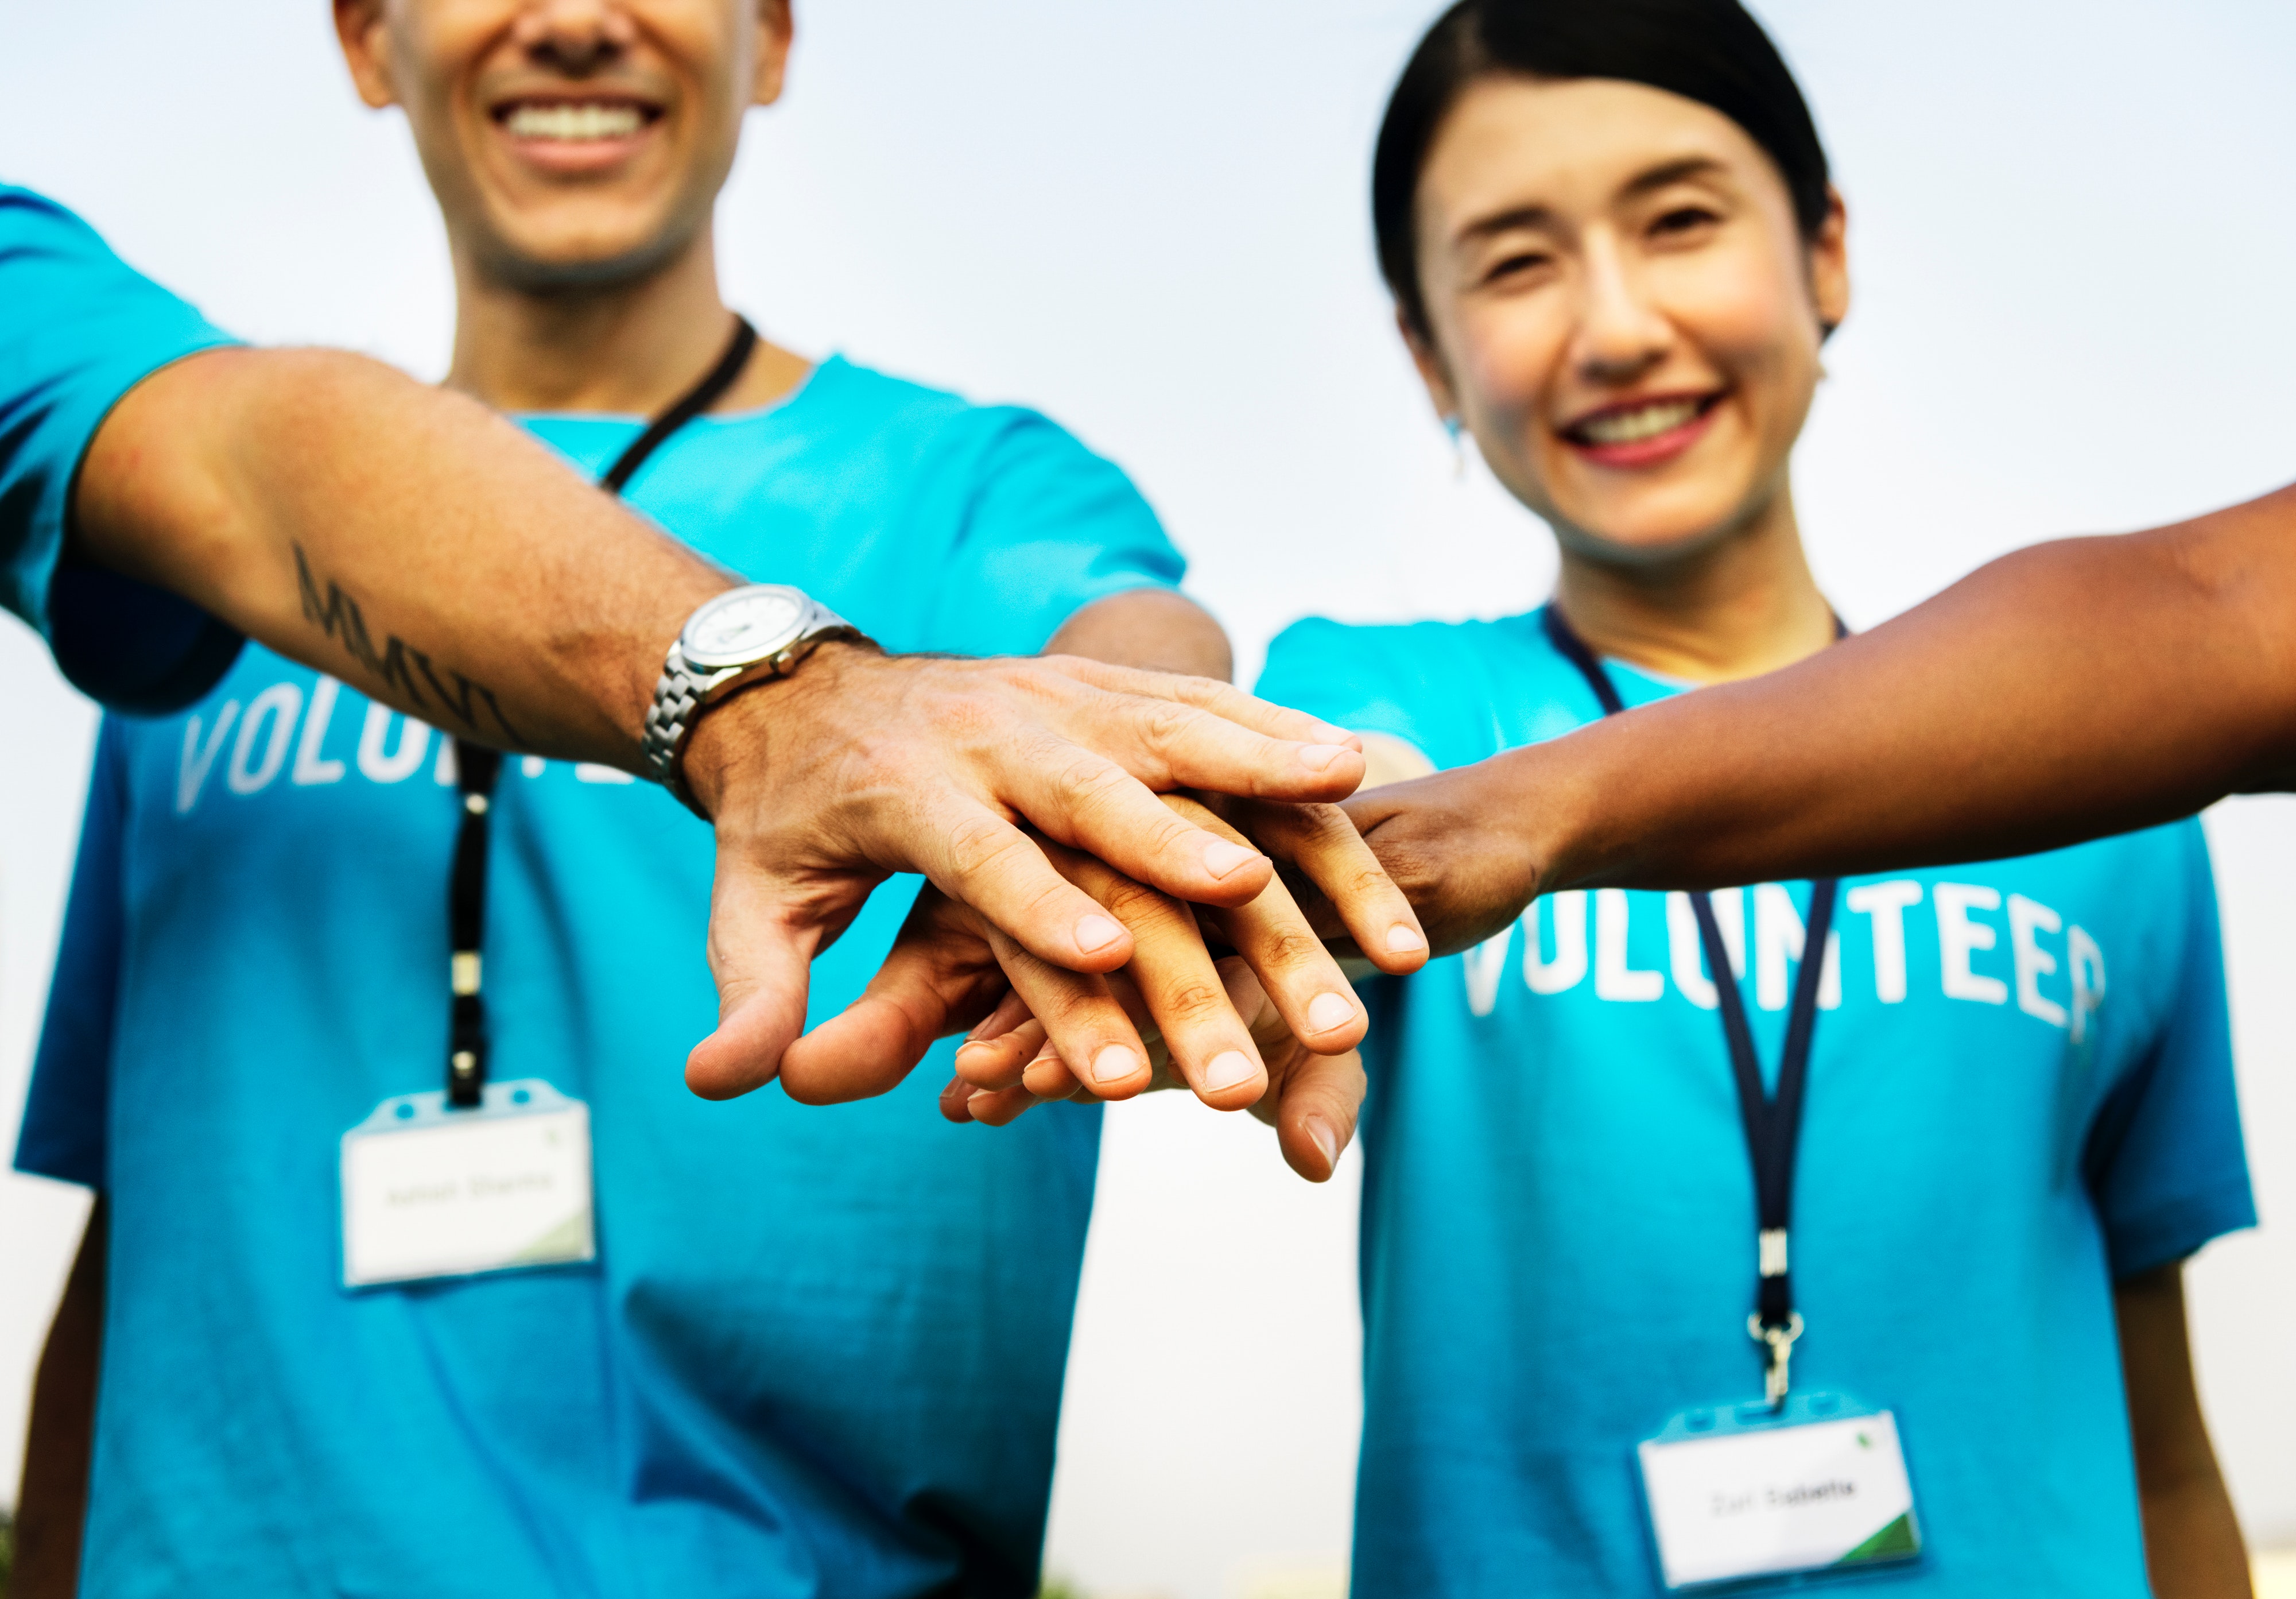
blue, shoulder, arm, fun, hand, leisure